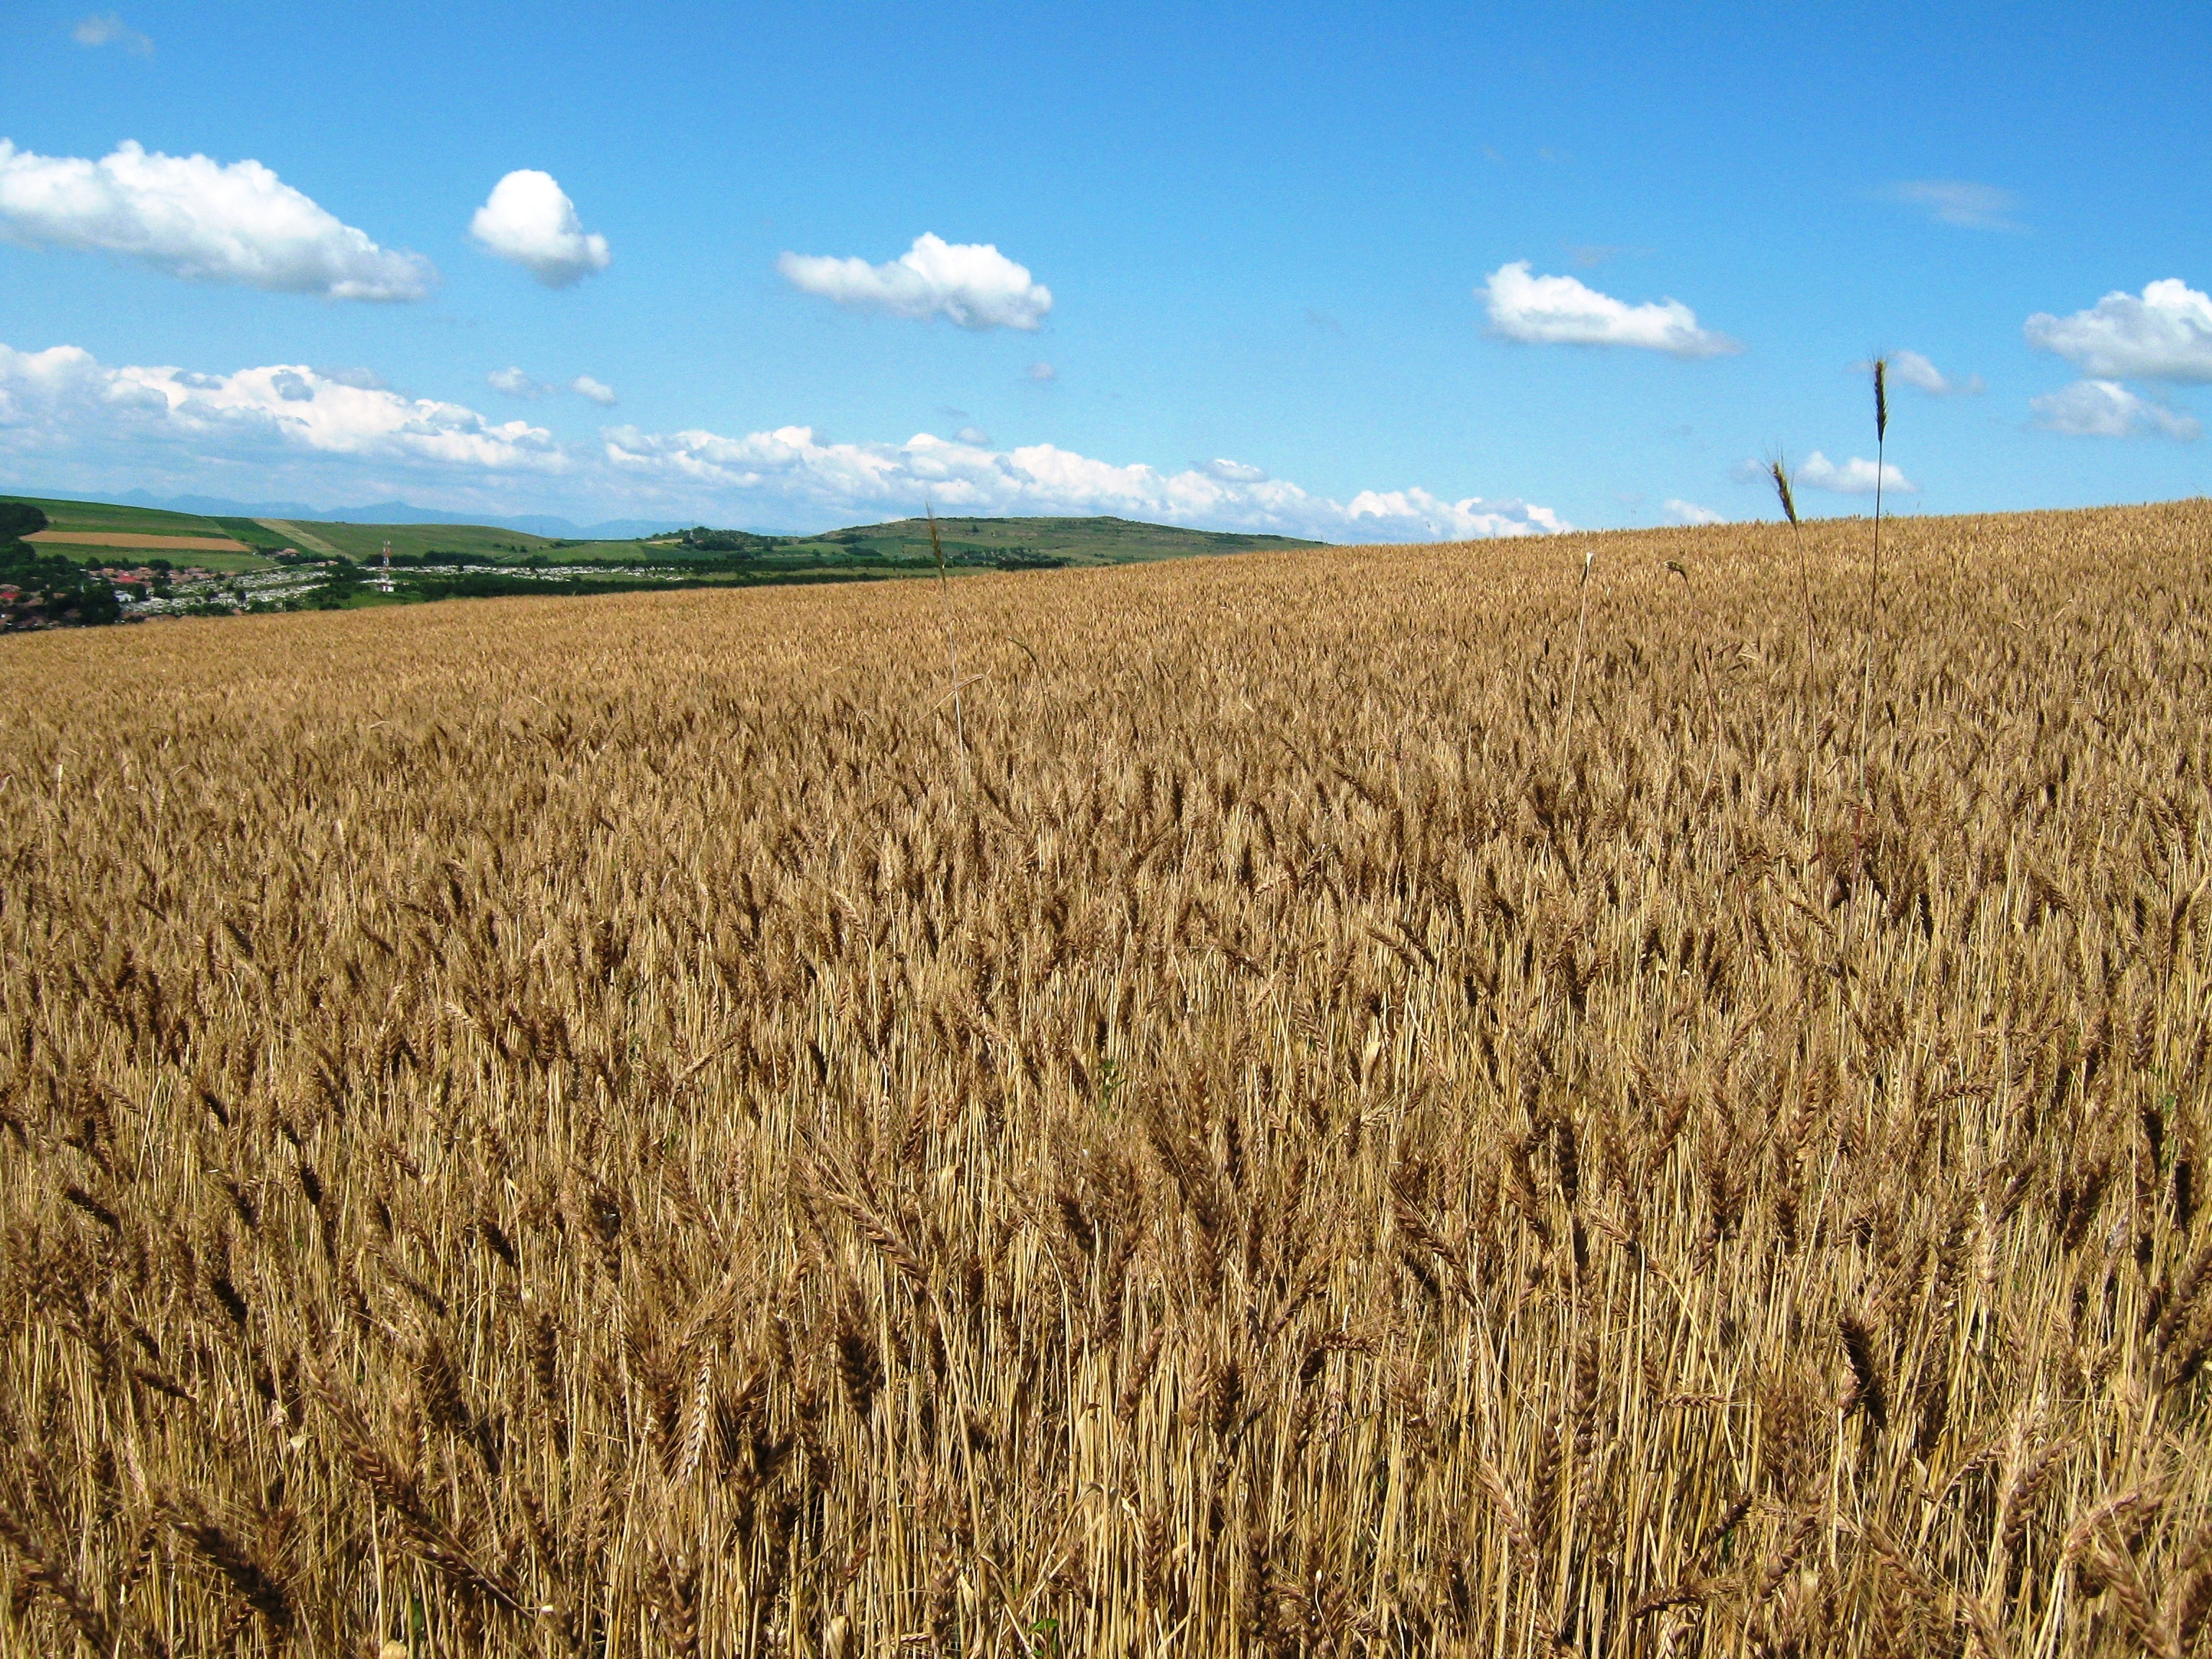
plant, field, barley, wheat, prairie, food, crop, soil, agriculture, plain, 2012, grassland, rye, ecosystem, flowering plant, commodity, triticale, grass family, land plant, food grain, ludus